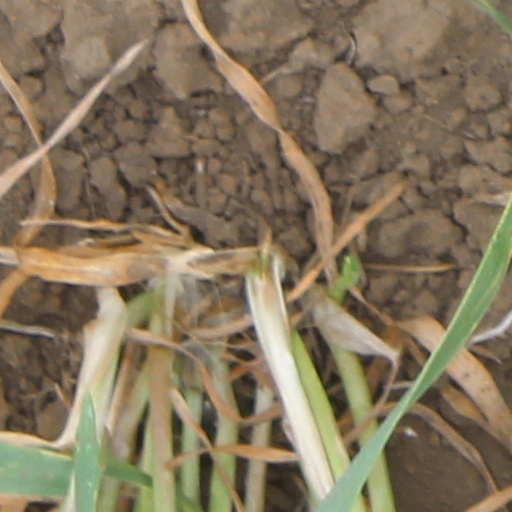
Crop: wheat